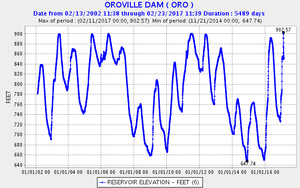
La crise du barrage d'Oroville de 2017, en Californie du nord est une crise associant le risque d’effondrement de tout ou partie du déversoir principal du plus haut barrage des États-Unis, le barrage d'Oroville, avec mise en péril des vies et les biens situés dans la zone aval du barrage dans le nord de la Californie.